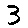
Label: 3